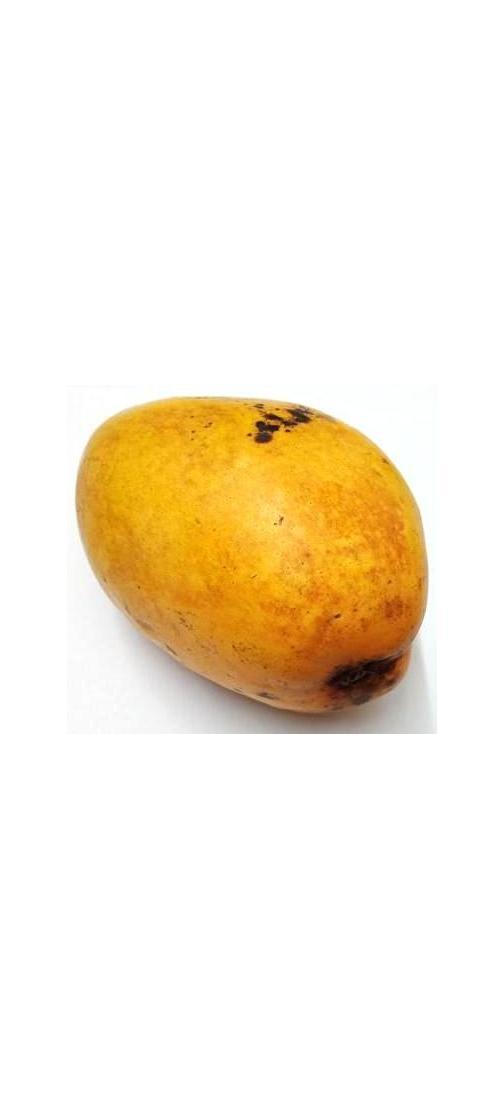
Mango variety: Bari-11